Cuisine of Monmouthshire

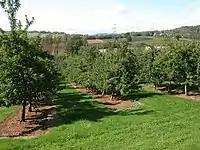
Philip Halling / Apple orchards near Colebrook Wood, Monmouthshire

In Wales, poaching was the usual way to cook salmon, using milk to which a bay leaf was added. The salmon would then be served hot with parsley sauce, or left to cool and be eaten with bread and butter. Freeman comments that salmon poached in milk and eaten cold with cream can be considered as "an idea borrowed from the kitchens of Heaven!" Llanover explains, in her book on cookery, how to crimp salmon. This was a common practice in Victorian times in order to 'set' the flesh before the curd. The curd is the white substance which lies between the flakes of flesh and if it melts it can make the fish oily. Once crimped the salmon would be served with a strong sauce. Llanover recommended a Granville sauce, which Freeman considers to be an unusual type of sauce. The sauce is said to be named after Sir Richard Granville, an ancestor of Lady Llanover.